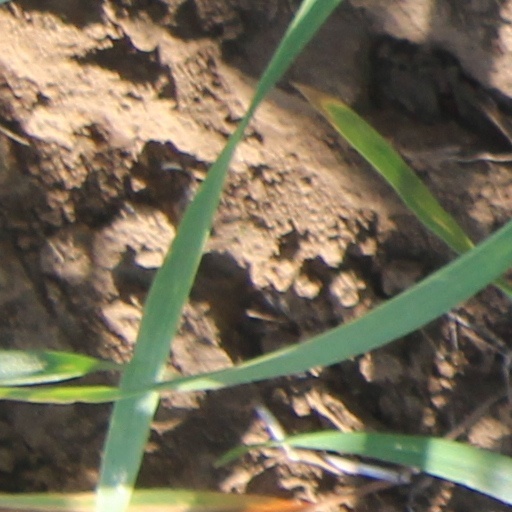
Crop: wheat